A Plain Introduction to the Criticism of the New Testament

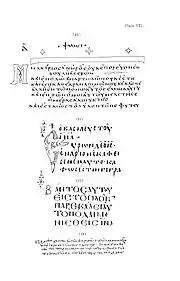
Plate VIII with facsimiles from Codices Vaticanus, Regius, Nanianus, and Basilensis

The text of the first edition was divided into nine chapters, and three "Indices" were added at the end (pp. 465–490). All plates were placed at the end of book (after "Indices"). The main part of the work contains descriptions of the manuscripts. Scrivener concentrated his attention on the most important manuscripts (especially five larger uncial codices). The later cursive manuscripts were too numerous to be described in as much detail as the uncials. Scrivener described them with all possible brevity, dwelling only on a few which presented points of special interest. He used a system of certain abbreviations. A list of these abbreviations was included just before the Catalogue of cursive manuscripts. Examples of abbreviations are: